Question: Please indicate a possible affordance area of baseball bat that can be used for holding
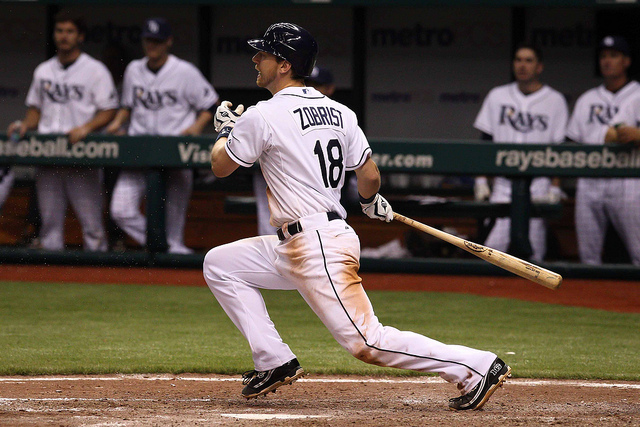
Answer: [362.685, 197.687, 436.638, 238.618]